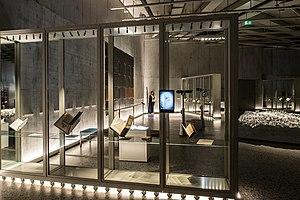
Aperçu de l'installation "" Idée de la Suisse "" du Musée national Suisse."
Le Musée national suisse est un musée situé à Zurich, à côté de la gare centrale. Il fait partie des « Musées nationaux suisses ». Cette institution a accueilli au fil des dernières décennies des annexes dans différentes régions de la Suisse. Le Landesmuseum est le siège central d'un organisme qui s'est par ailleurs doté d'un Centre des collections, doté de services hautement spécialisés en conservation-restauration.